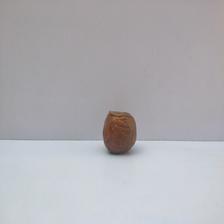
Size: Spoiled